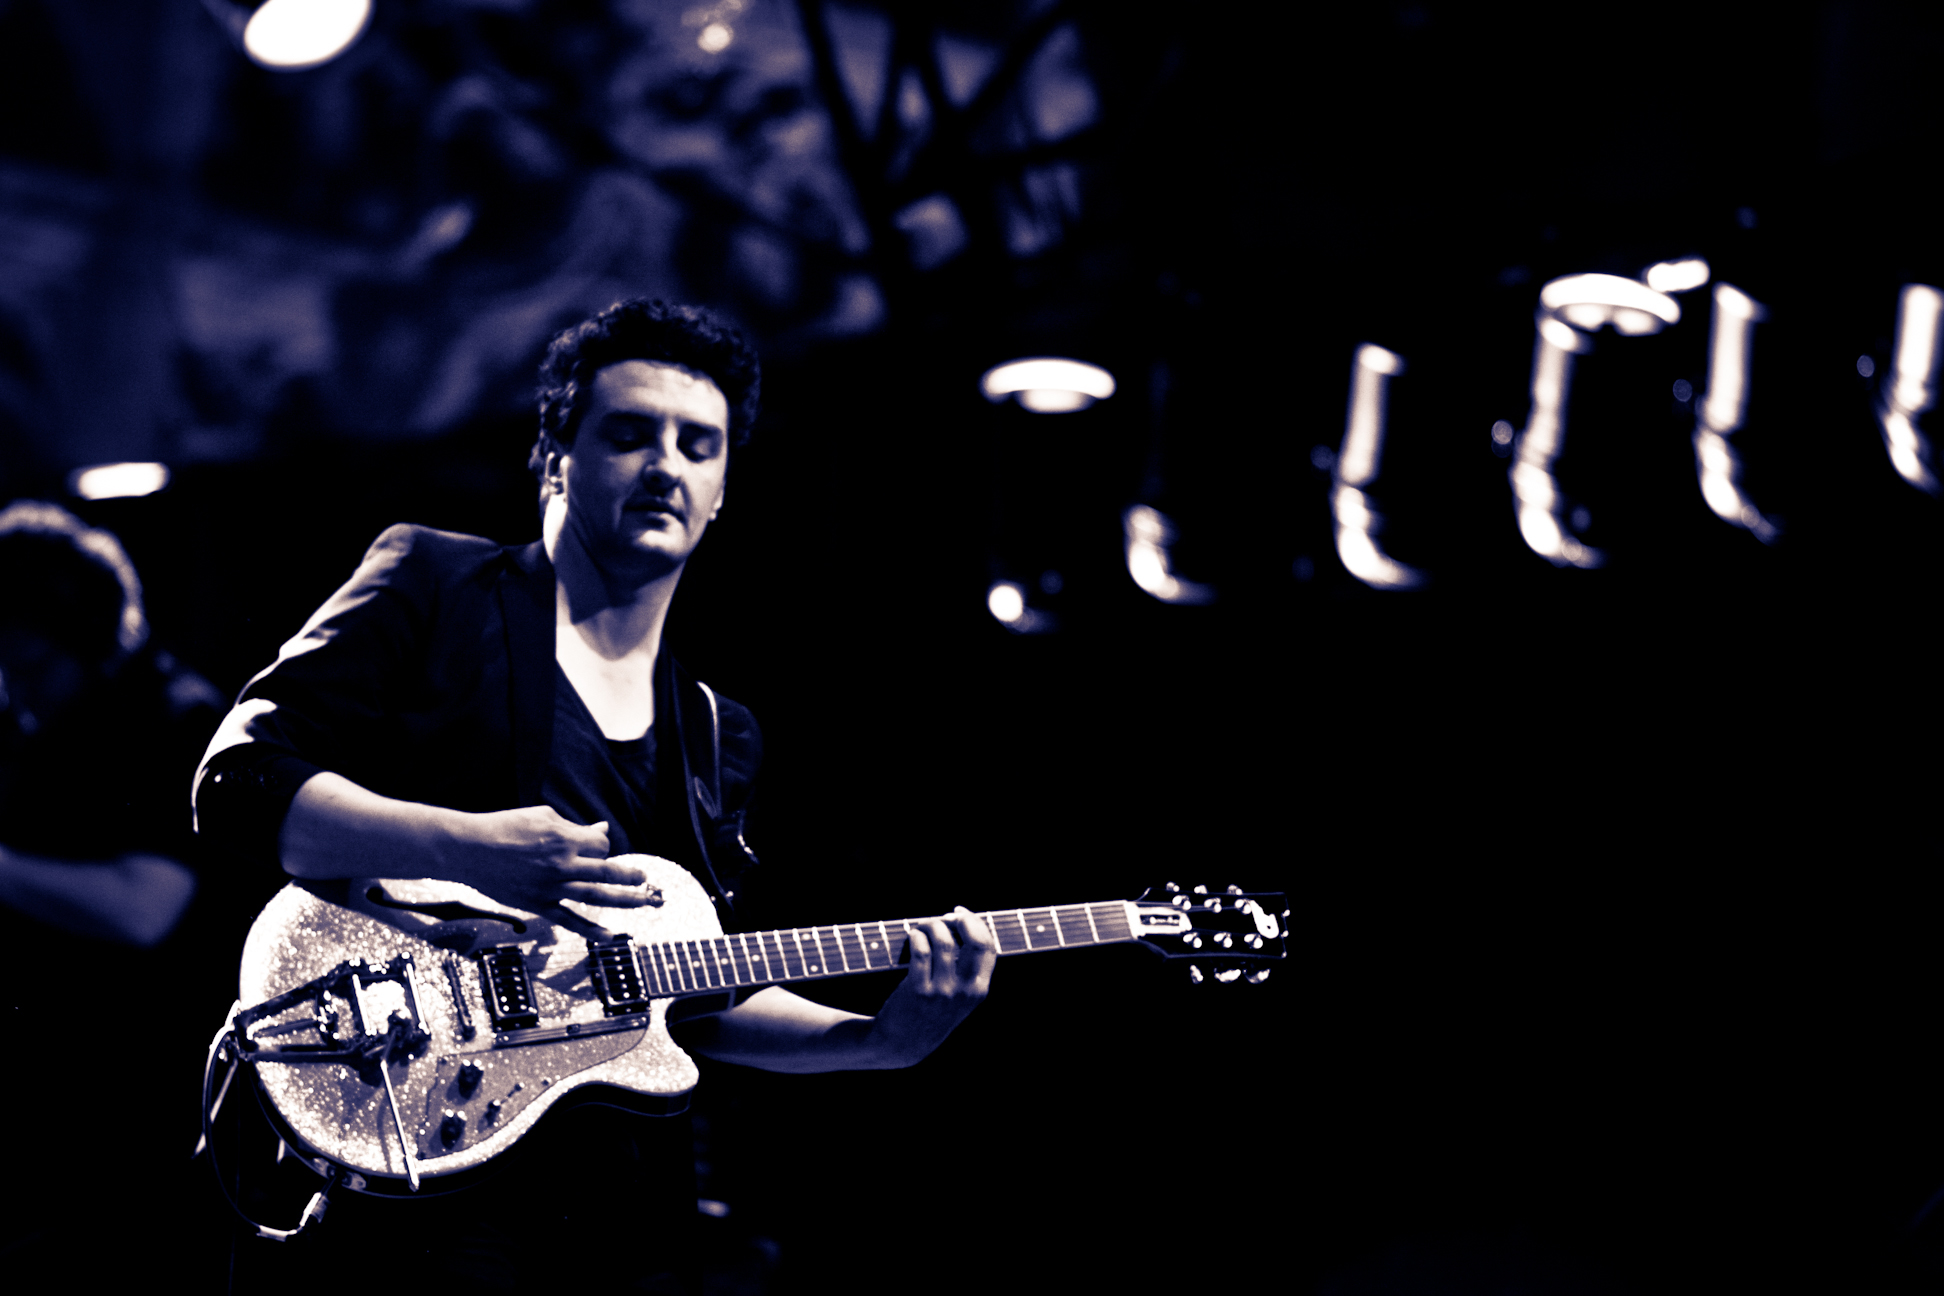
music, guitar, concert, live, musician, stage, brussels, place, grand, 2011, fete, fdration, machiavel, walloniebruxelles, ftefwb, performance, bassist, singing, guitarist, bass guitar, entertainment, performing arts, singer songwriter, rock concert, plucked string instruments